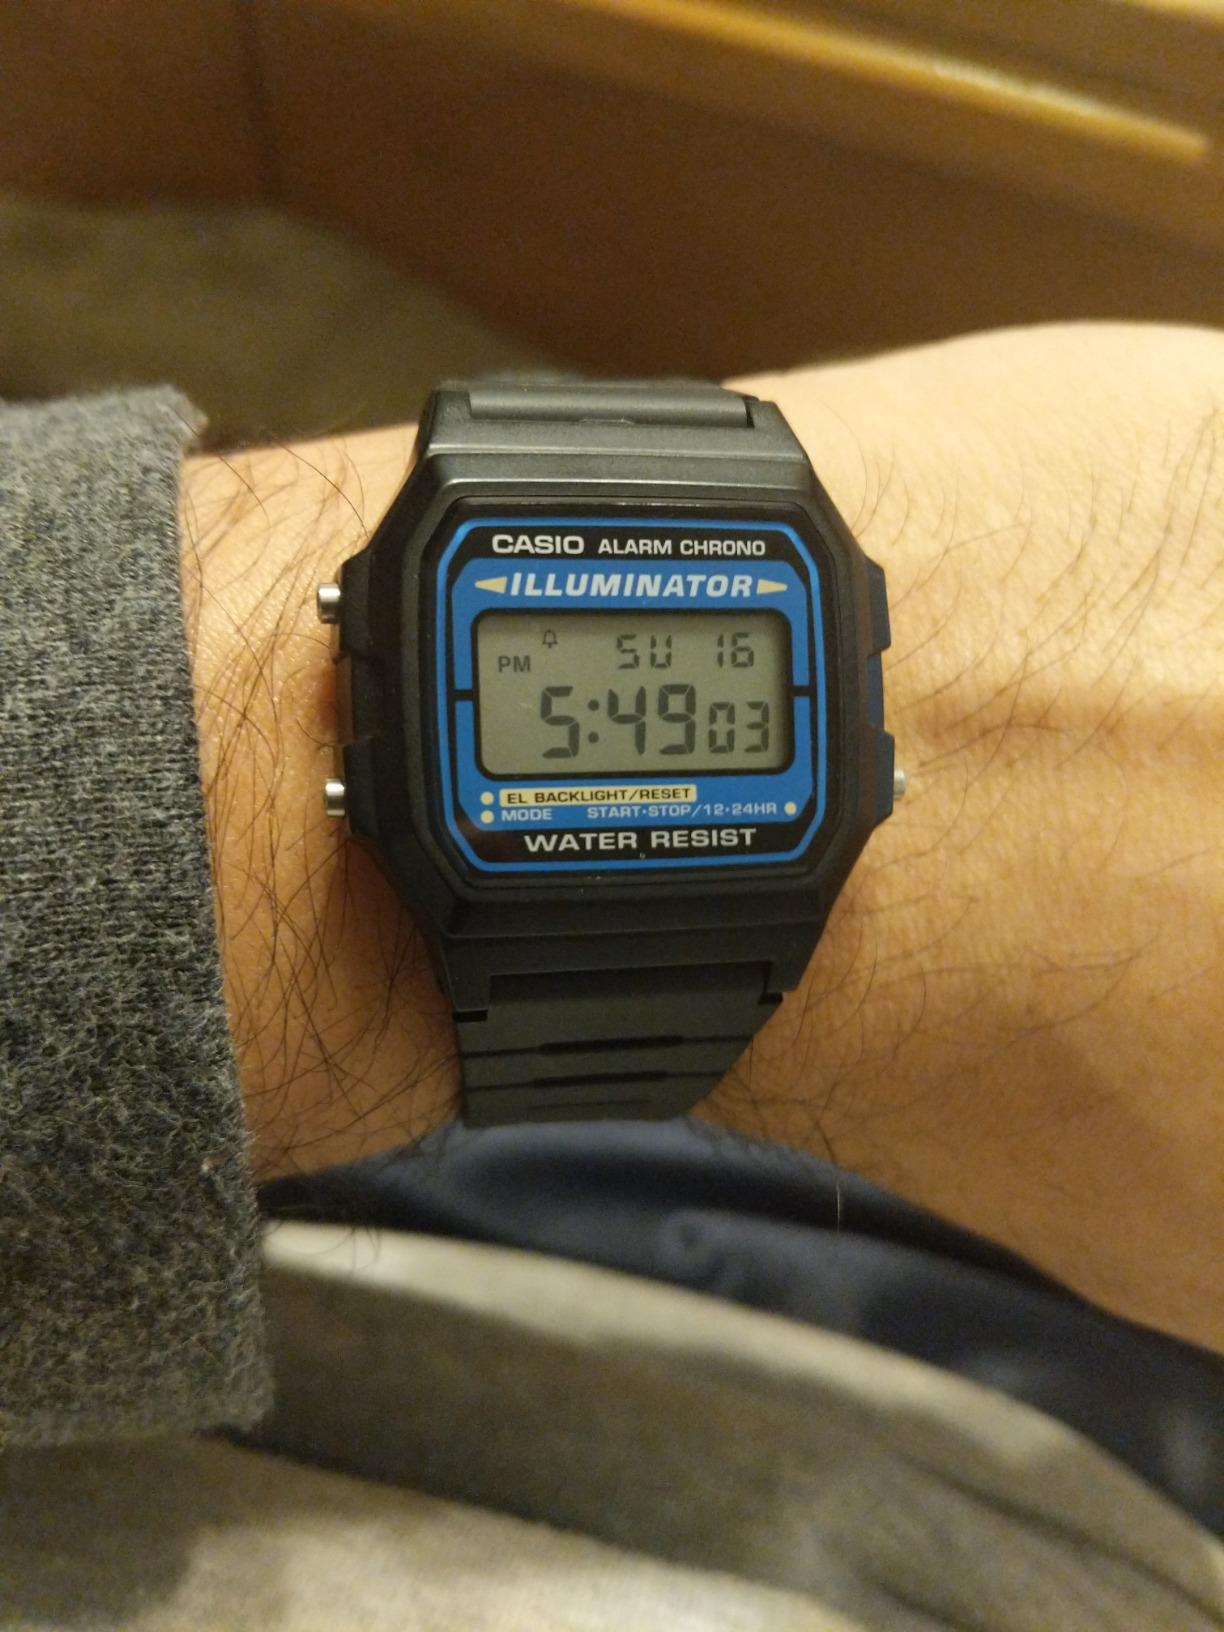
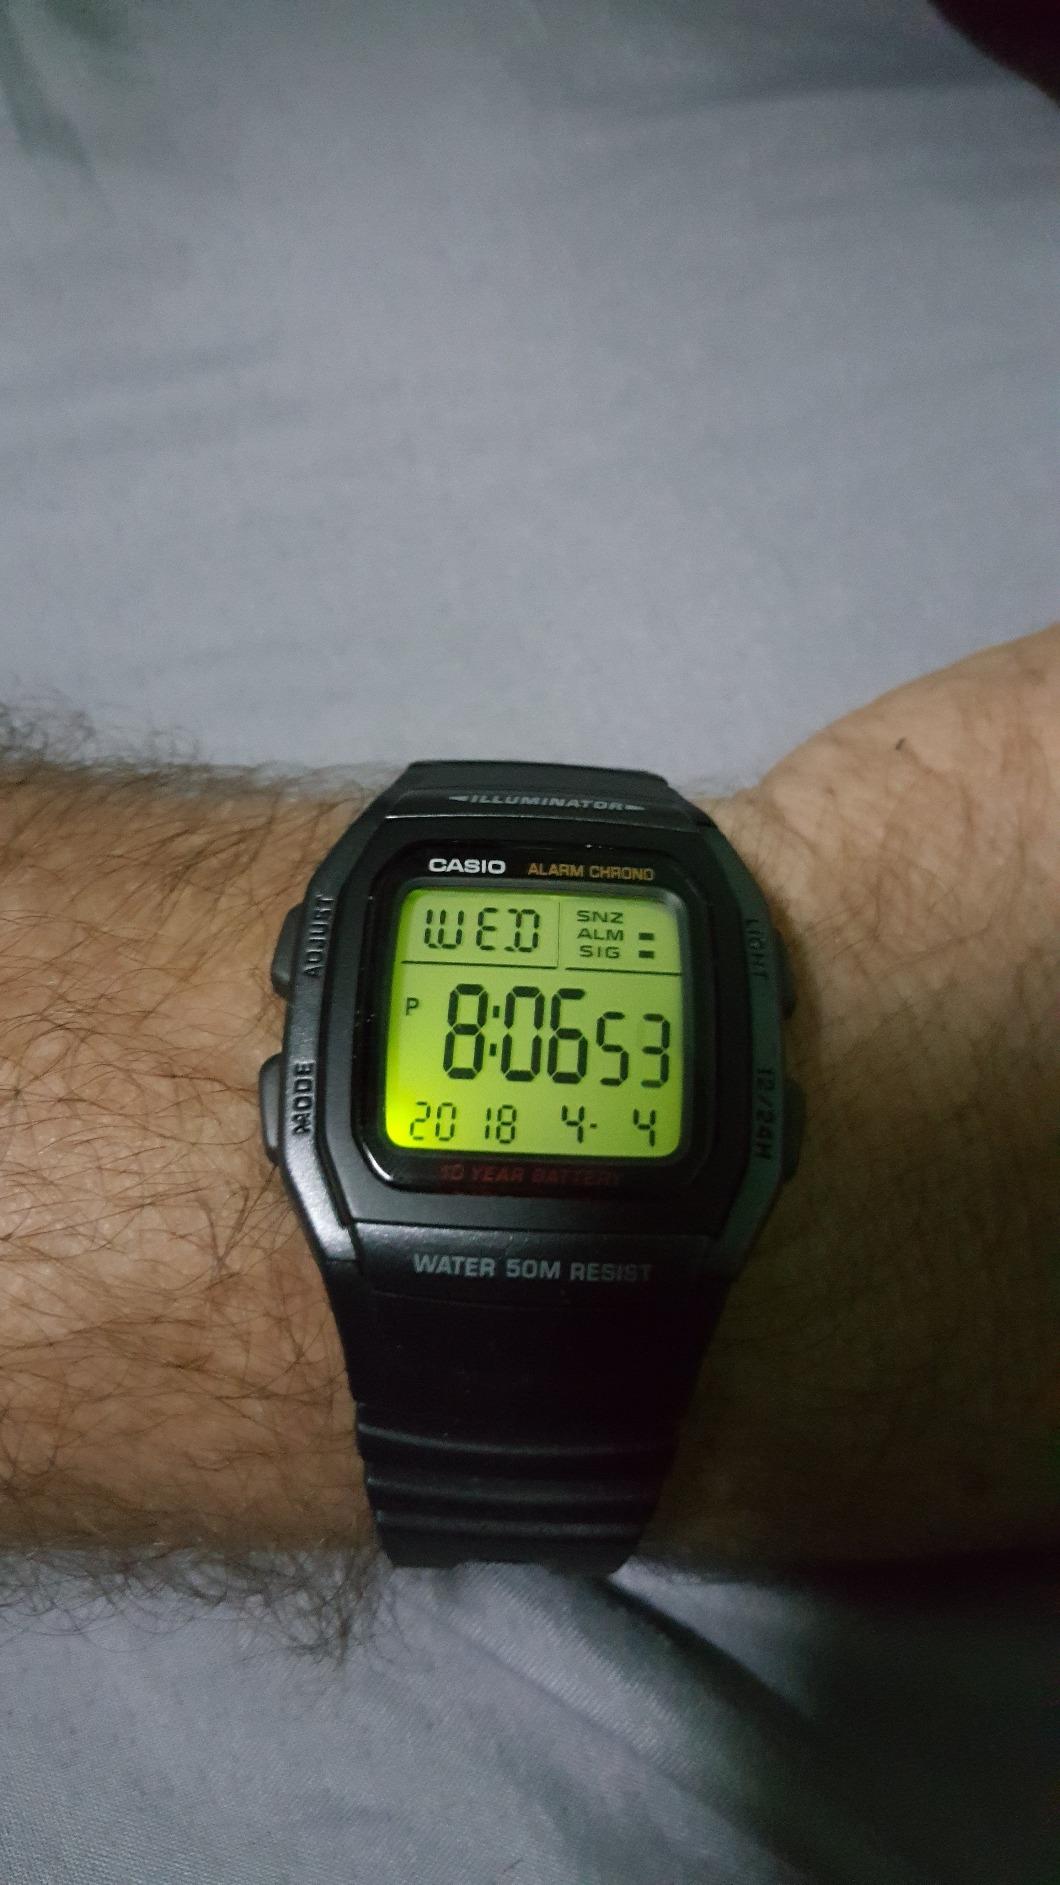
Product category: accessories_watch
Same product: no